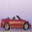
Label: automobile